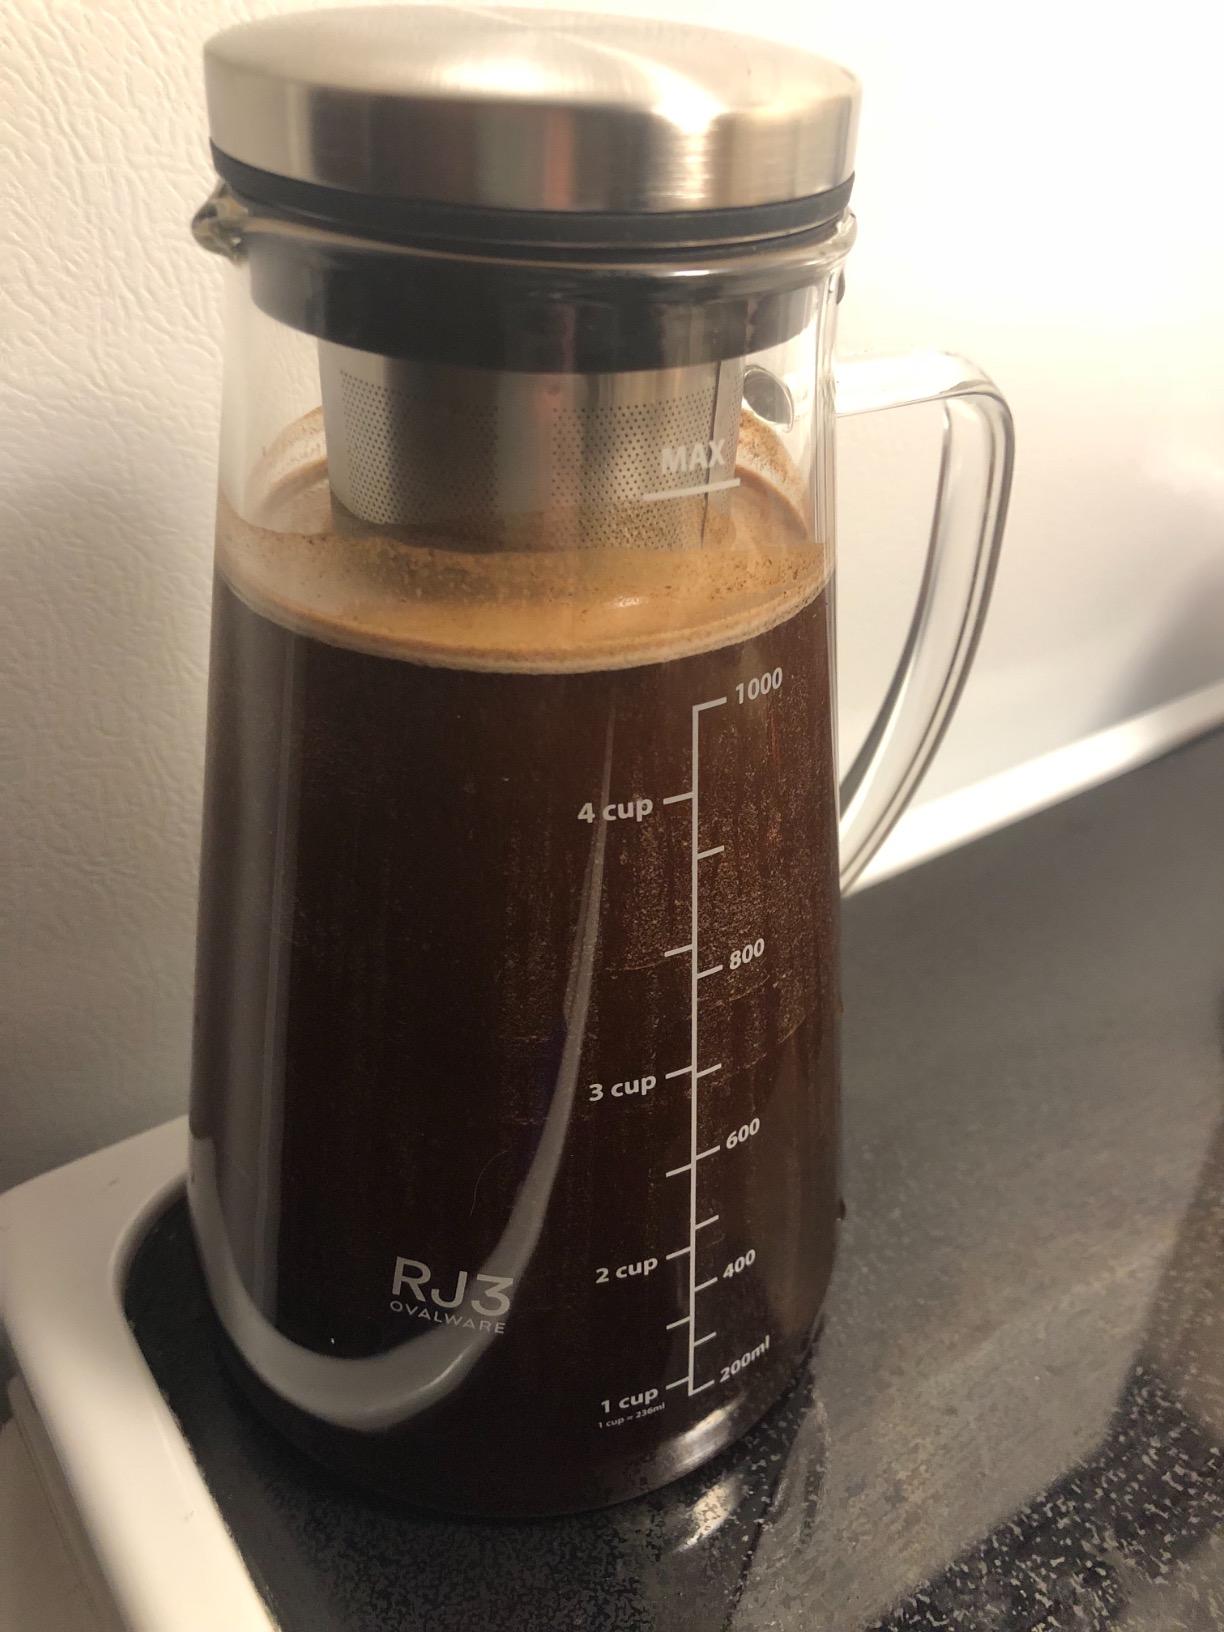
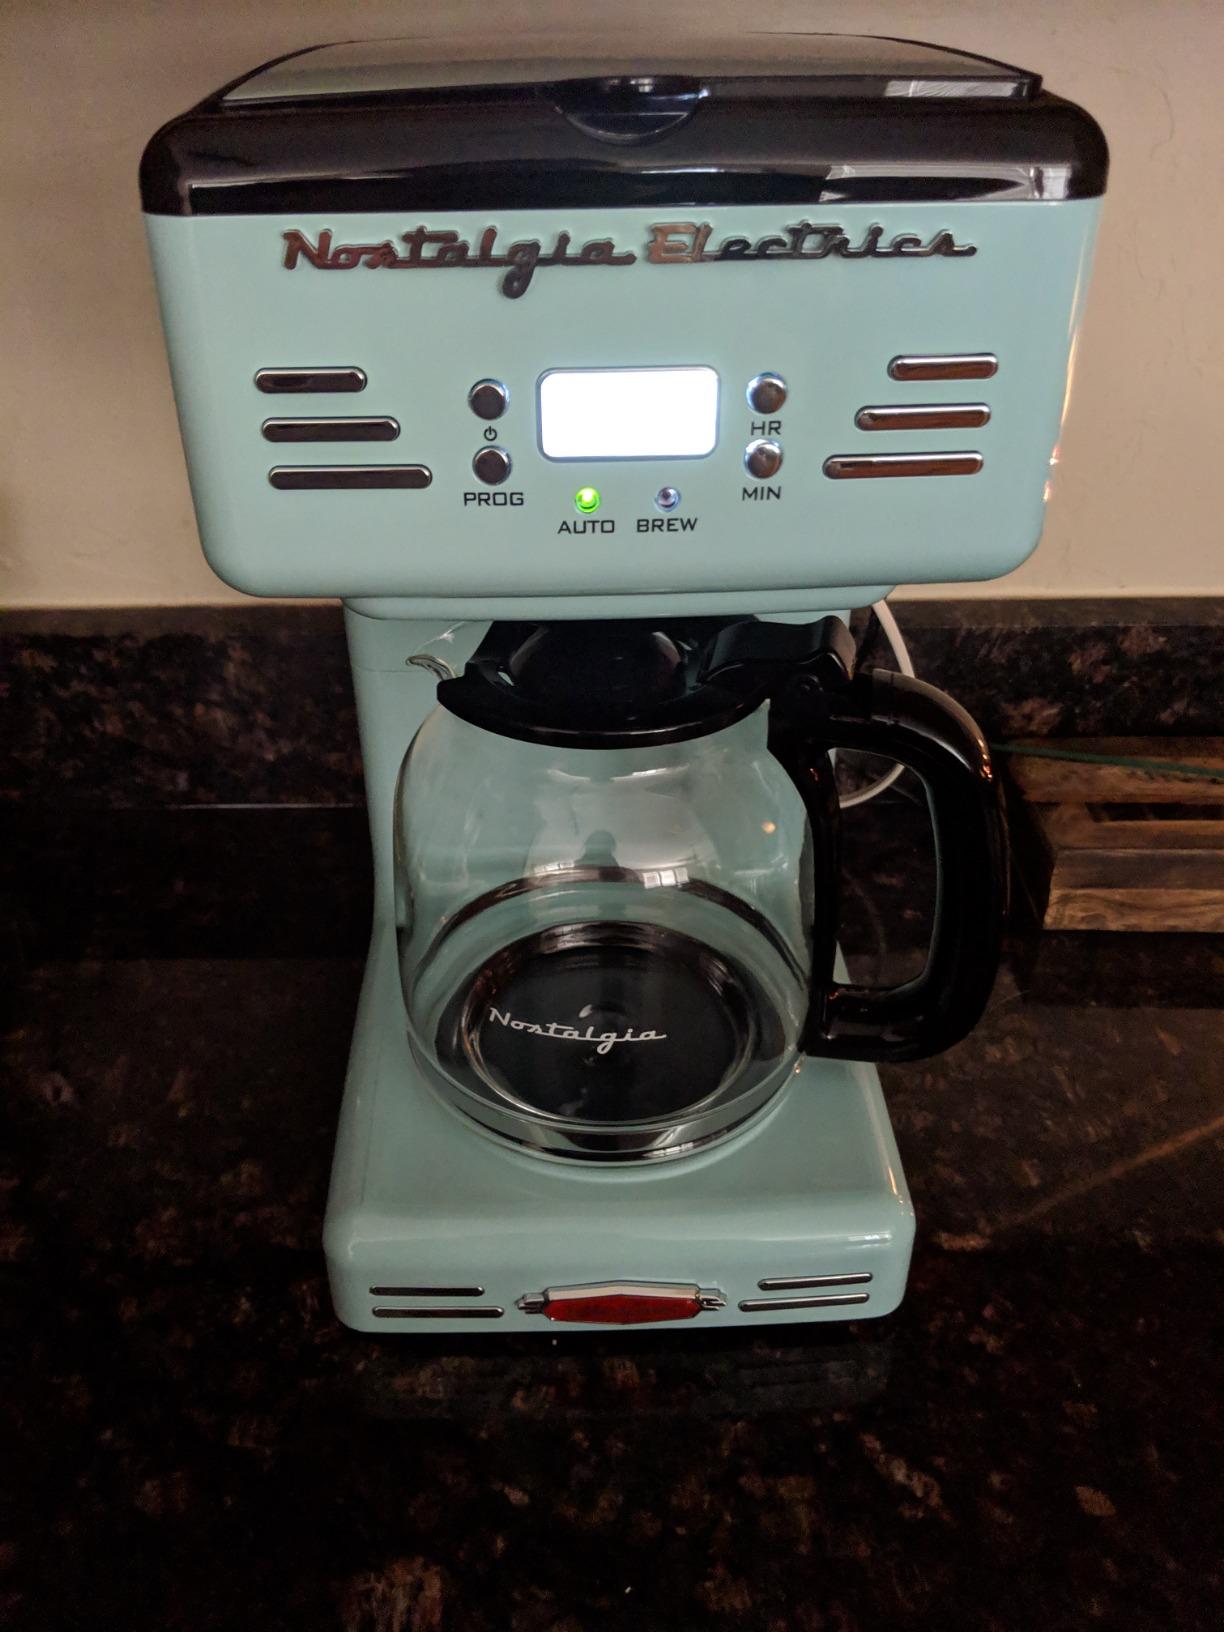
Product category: items_tea
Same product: no